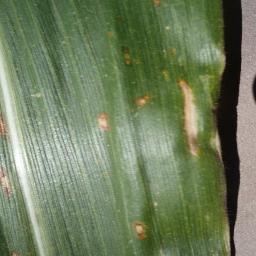
Label: Corn_(Maize)___Gray_Leaf_Spot_(Cercospora)